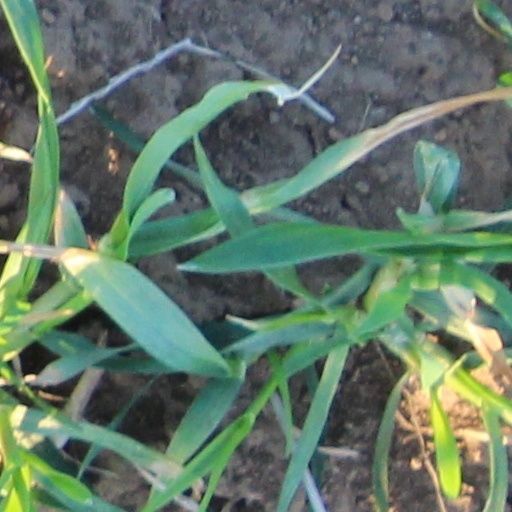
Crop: wheat